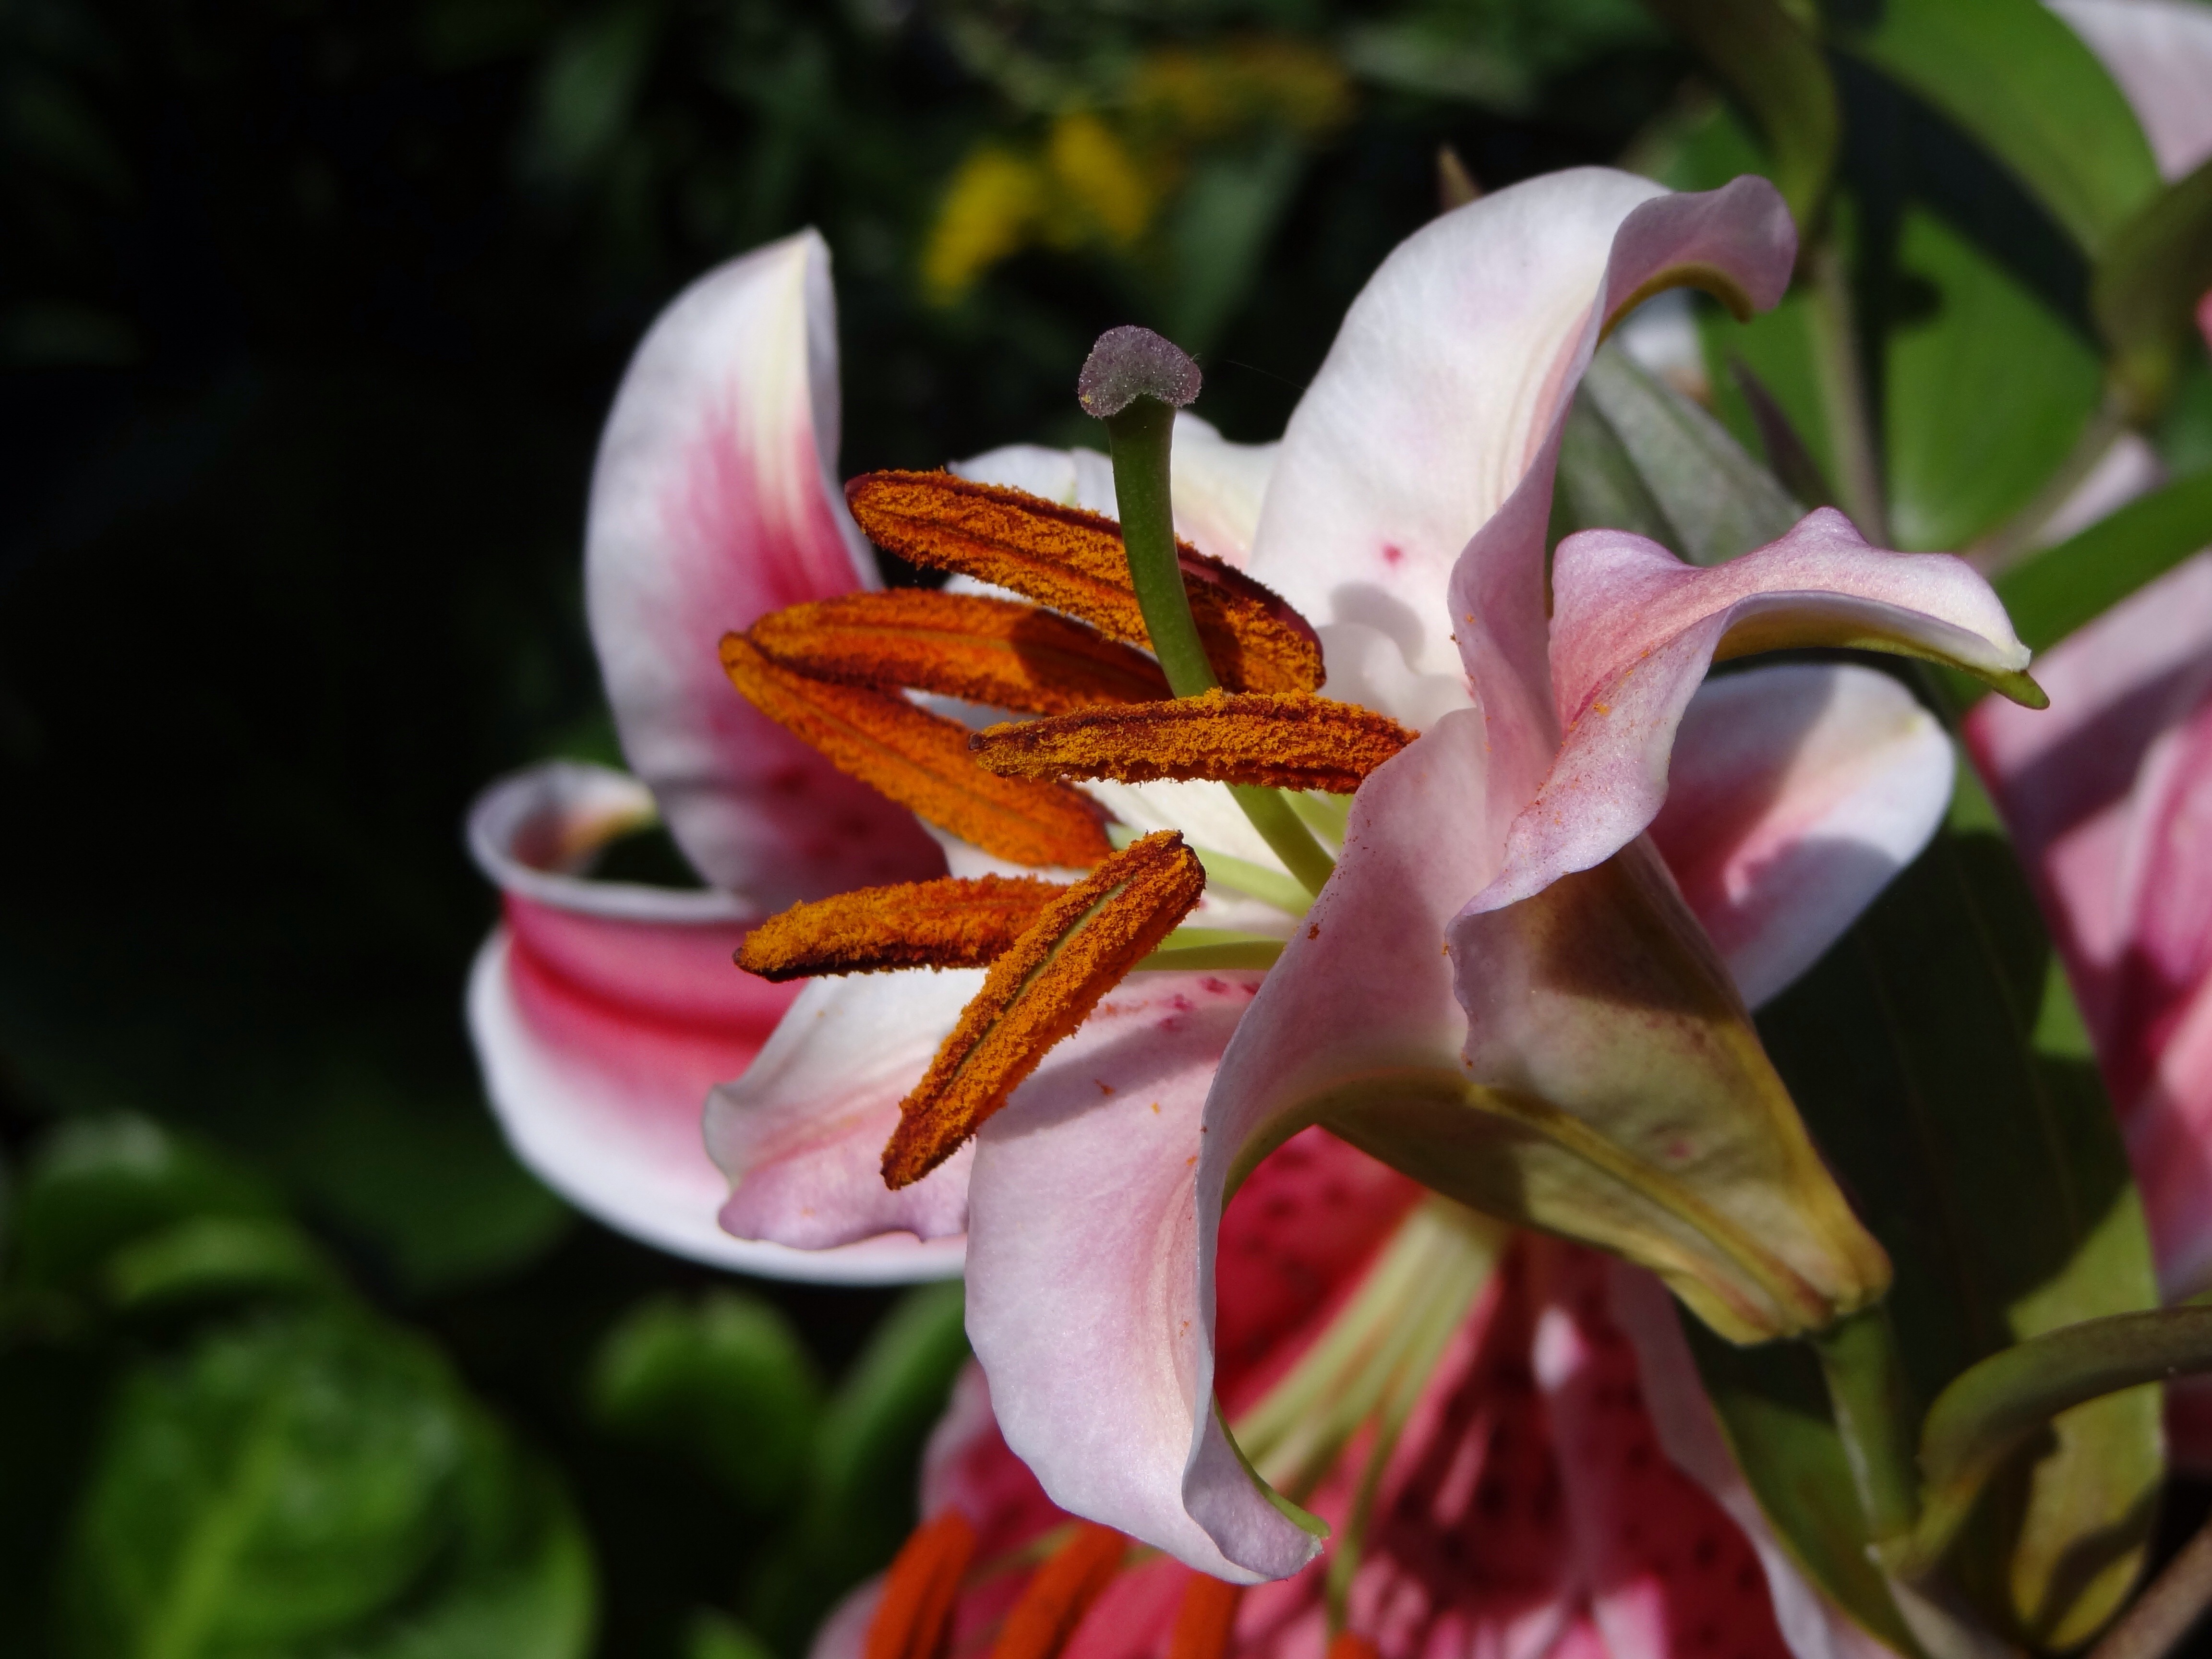
blossom, plant, leaf, flower, petal, bloom, pollen, macro, botany, garden, flora, wildflower, flowers, close up, shrub, pistil, lily, macro photography, flowering plant, land plant, fawn lily